SS Vigilancia

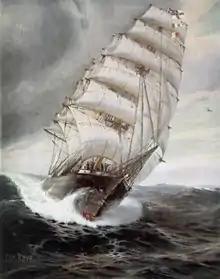
"Pass of Balmaha", painted by Christopher Rave

In 1894 Ward Line bought both ' and '. By December 1894 's route was between New York, Tampico, and Progreso via Havana, Cuba. By October 1896 's ports of call included Vera Cruz. On 1 November Fitzhugh Lee, US Consul-General, left Havana for New York aboard her.